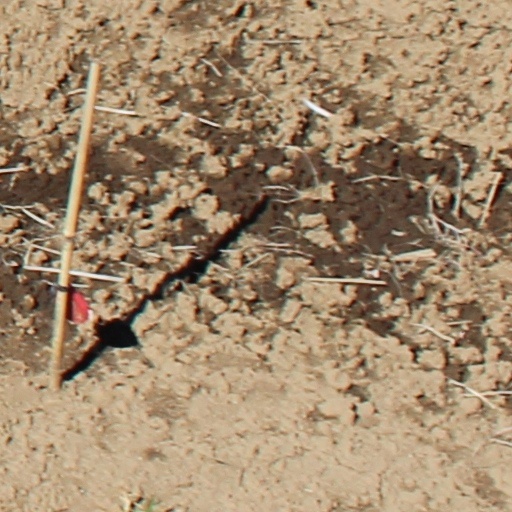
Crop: wheat